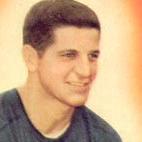
Age: 27